Go, Stewie, Go!

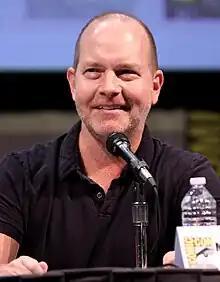
Mike Henry briefly appeared as Cleveland Brown in the episode.

The episode was written by returning writer Gary Janetti, his first episode since the fourth season episode "". In addition, the episode was directed by series regular Greg Colton, before the conclusion of the seventh production season. The episode was Colton's second for the season, the first being the season premiere, "Road to the Multiverse", which received high praise from critics. The episode saw the third re-appearance, the first being an equally brief appearance in "Spies Reminiscent of Us" and the second in "Road to the Multiverse", by former main cast member Mike Henry as the voice of Cleveland Brown. The actor had previously left the role on "Family Guy", in order to star as the character in his own spin-off, entitled "The Cleveland Show".